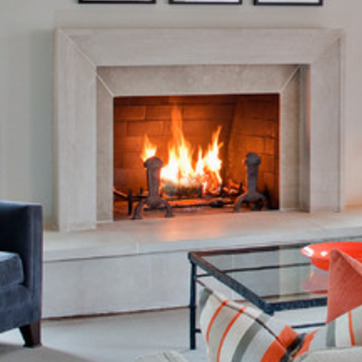
Material: other